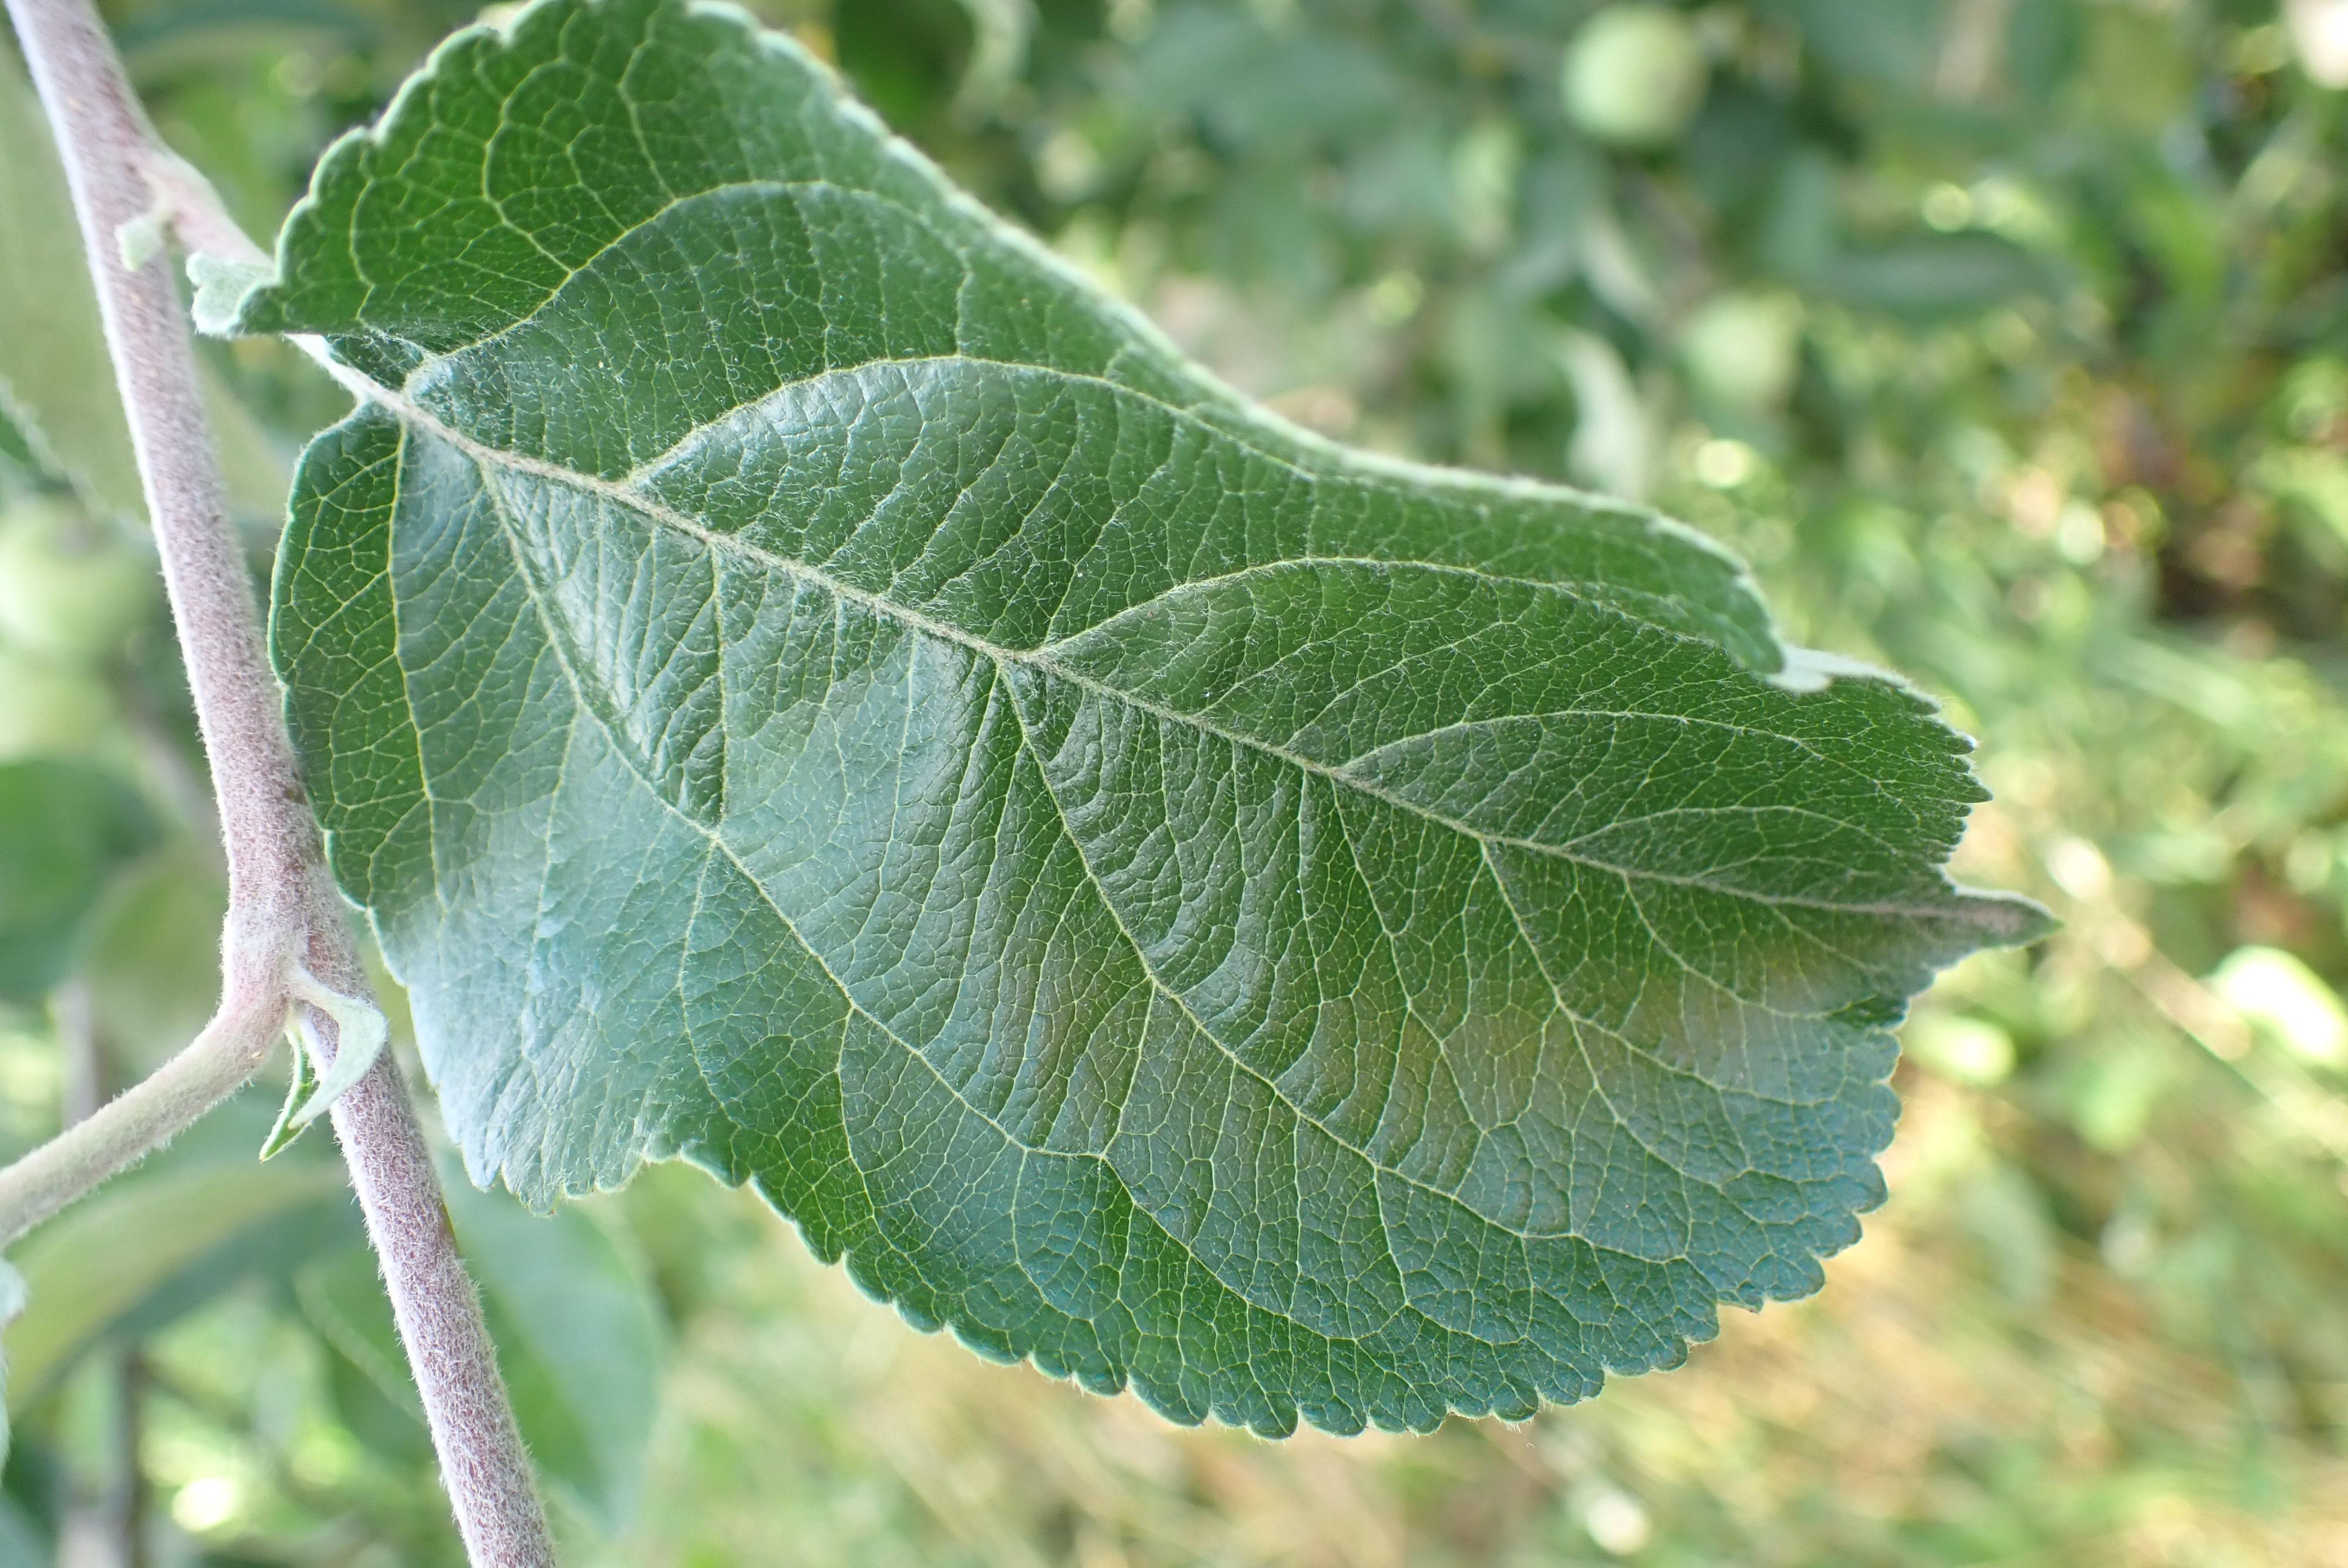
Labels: healthy